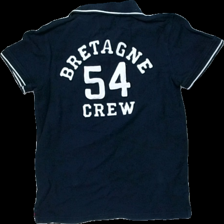
View: back
Type: Top
Category: Children
Brand: Holly And Whyte (Lindex)
Colors: White, Blue
Material: 100% cotton
Pattern: Other
Cut: Regular
Size: 134
Season: All
Stains: Major
Damage: fläck krage
Damage location: top center
Damage 2: fläck arm
Damage 2 location: middle right
Damage 3 location: bottom center
Price range: <50
Recommended usage: Export
Description: blå pike med text bak, fläck på arm och krage